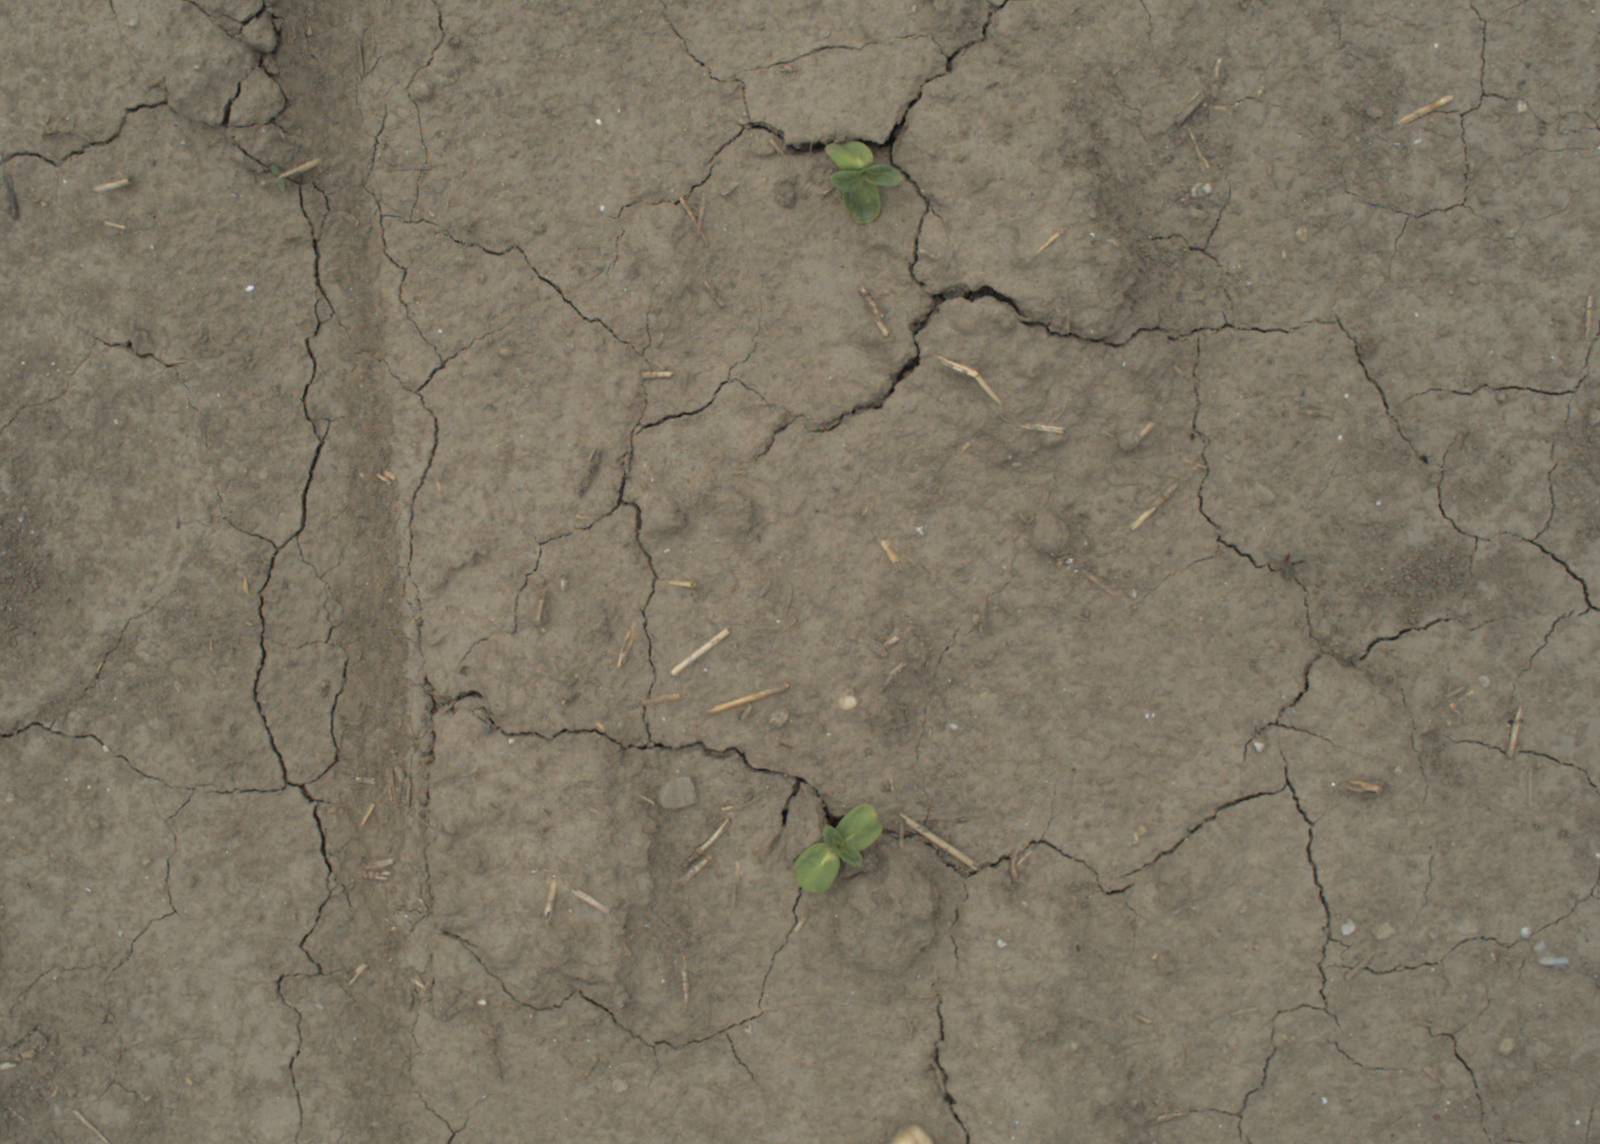
Capture date: 05.07.2021 13:07:53
Weather: cloudy
Wind: medium
Seeding date: 08.06.2021
Plant canopy height (mm): 961